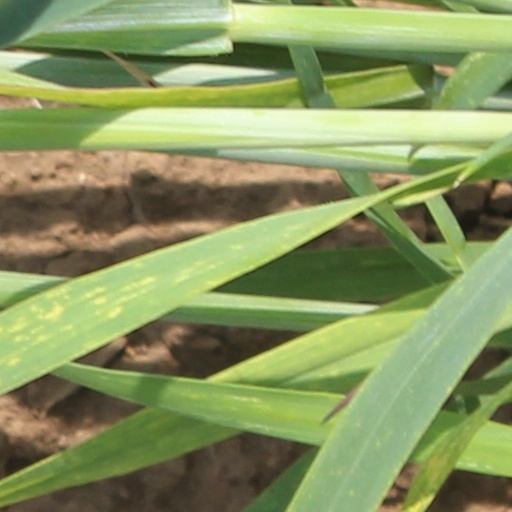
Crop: wheat